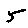
Label: 5